Arc de Triomphe

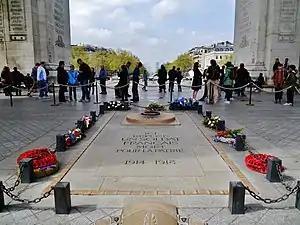
Tomb of the Unknown Soldier beneath the Arc de Triomphe.

The astylar design is by Jean Chalgrin (1739–1811), in the Neoclassical version of ancient Roman architecture. Major academic sculptors of France are represented in the sculpture of the "Arc de Triomphe": Jean-Pierre Cortot; François Rude; Antoine Étex; James Pradier and Henri Lemaire. The main sculptures are not integral friezes but are treated as independent trophies applied to the vast ashlar masonry masses, not unlike the gilt-bronze appliqués on Empire furniture. The four sculptural groups at the base of the Arc are "The Triumph of 1810" (Cortot), "Resistance" and "Peace" (both by Antoine Étex), and the most renowned of them all, "Departure of the Volunteers of 1792" commonly called "La Marseillaise" (François Rude). The face of the allegorical representation of France calling forth her people on this last was used as the belt buckle for the honorary rank of Marshal of France. Since the fall of Napoleon (1815), the sculpture representing "Peace" is interpreted as commemorating the Peace of 1815.